Eastside Los Angeles

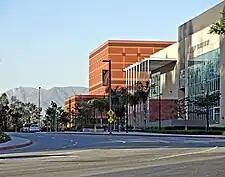
California State University, Los Angeles, Student Union and Luckman Auditorium, 2010

East Los Angeles was founded in 1870 by John Strother Griffin (1816–1898), who was called "the father of East Los Angeles". In late 1874 the two men offered an additional thirty-five acres, divided into 65x165-foot lots, for $150 each. They planned the laying out of streets of the present community of East Los Angeles and gifted East Side Park (the present Lincoln Park) to the city of Los Angeles.